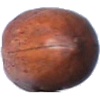
Label: Nut Pecan 1